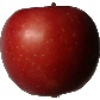
Label: braeburn_apple